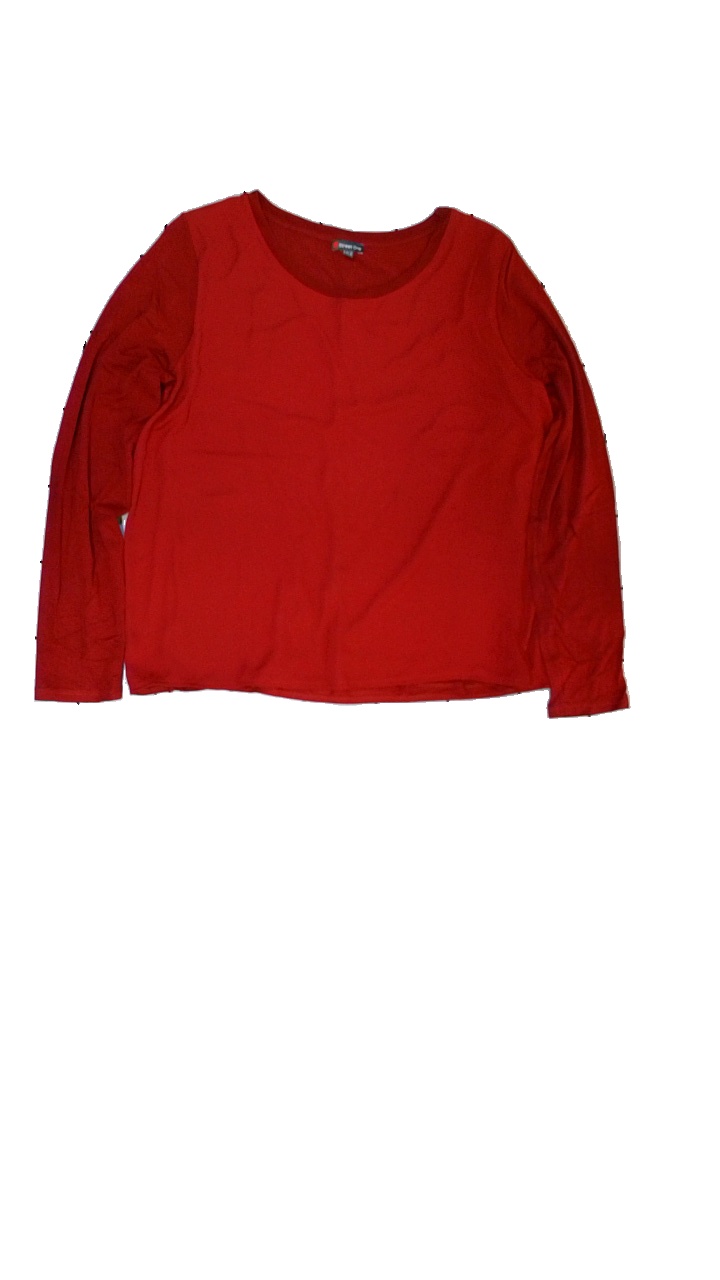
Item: Top (Ladies)
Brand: Street One
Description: röd top
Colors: Red
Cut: C-collar
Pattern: Other
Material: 100% viskos
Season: All
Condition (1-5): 3
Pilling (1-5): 2
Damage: nopprigt
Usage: Export
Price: <50